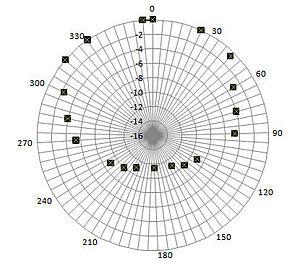
La directivité caractérise la capacité d'un émetteur ou d'un récepteur à exercer sa fonction dans les différentes directions.